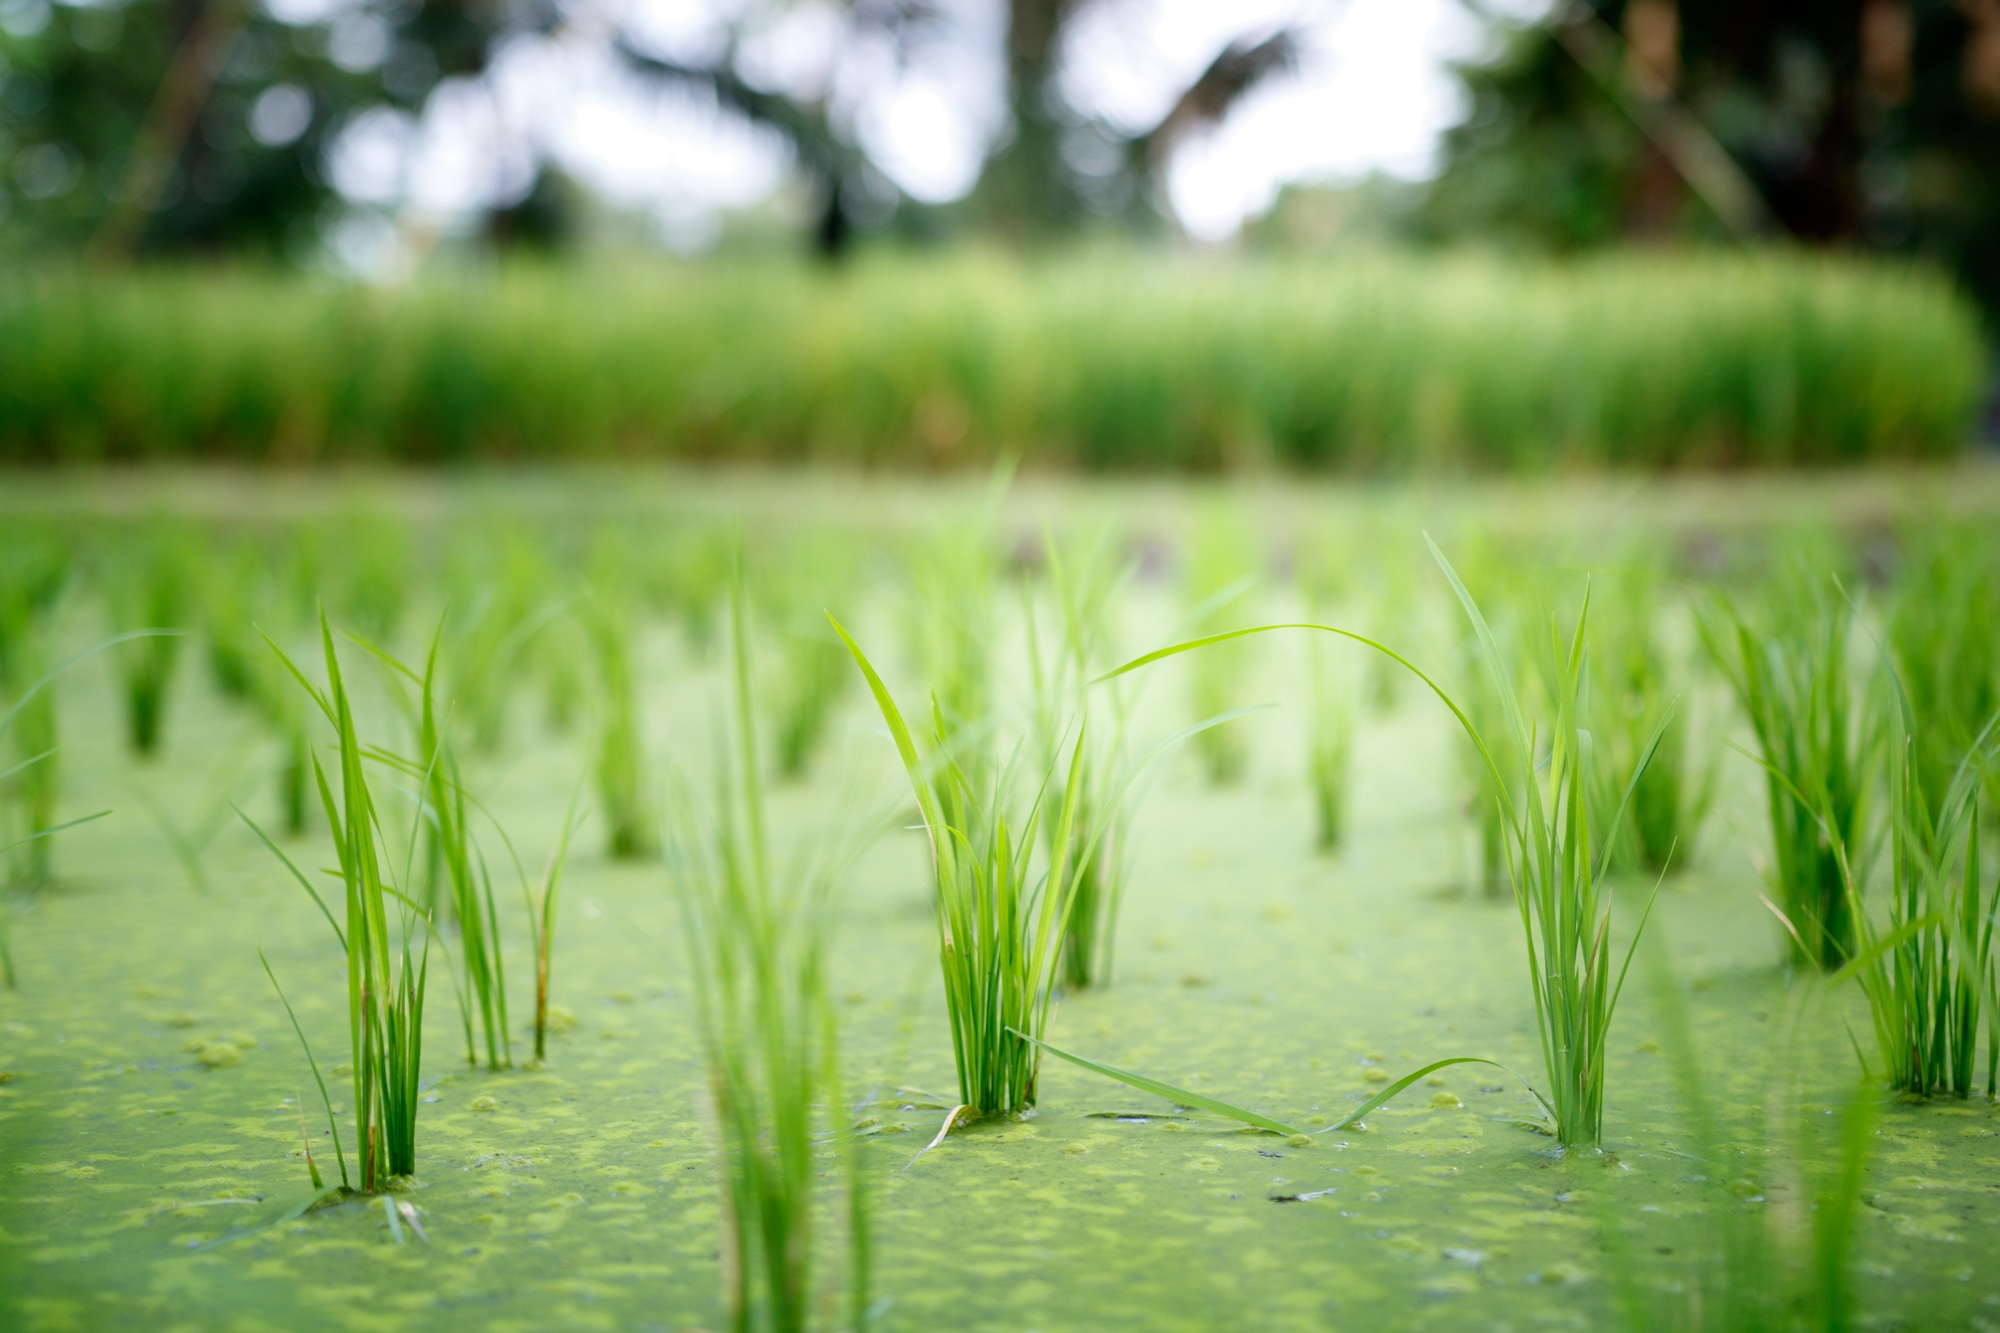
tree, water, nature, grass, plant, field, lawn, meadow, sunlight, leaf, flower, pond, green, botany, agriculture, rice, grassland, wetland, habitat, rural area, paddy field, natural environment, atmospheric phenomenon, grass family